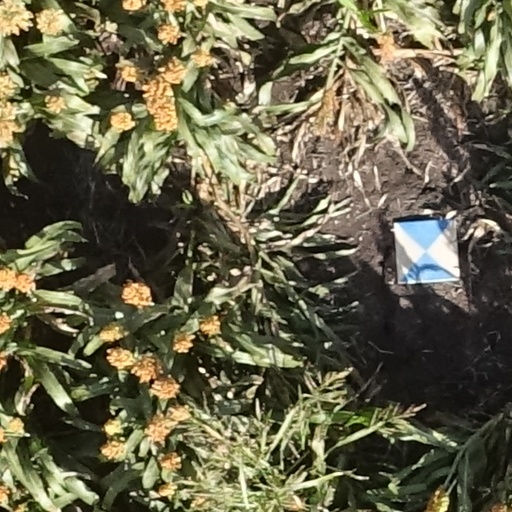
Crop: sorghum